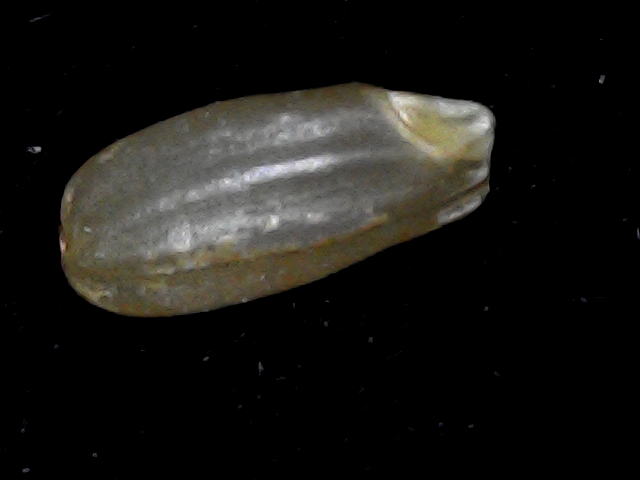
Rice variety: BD76